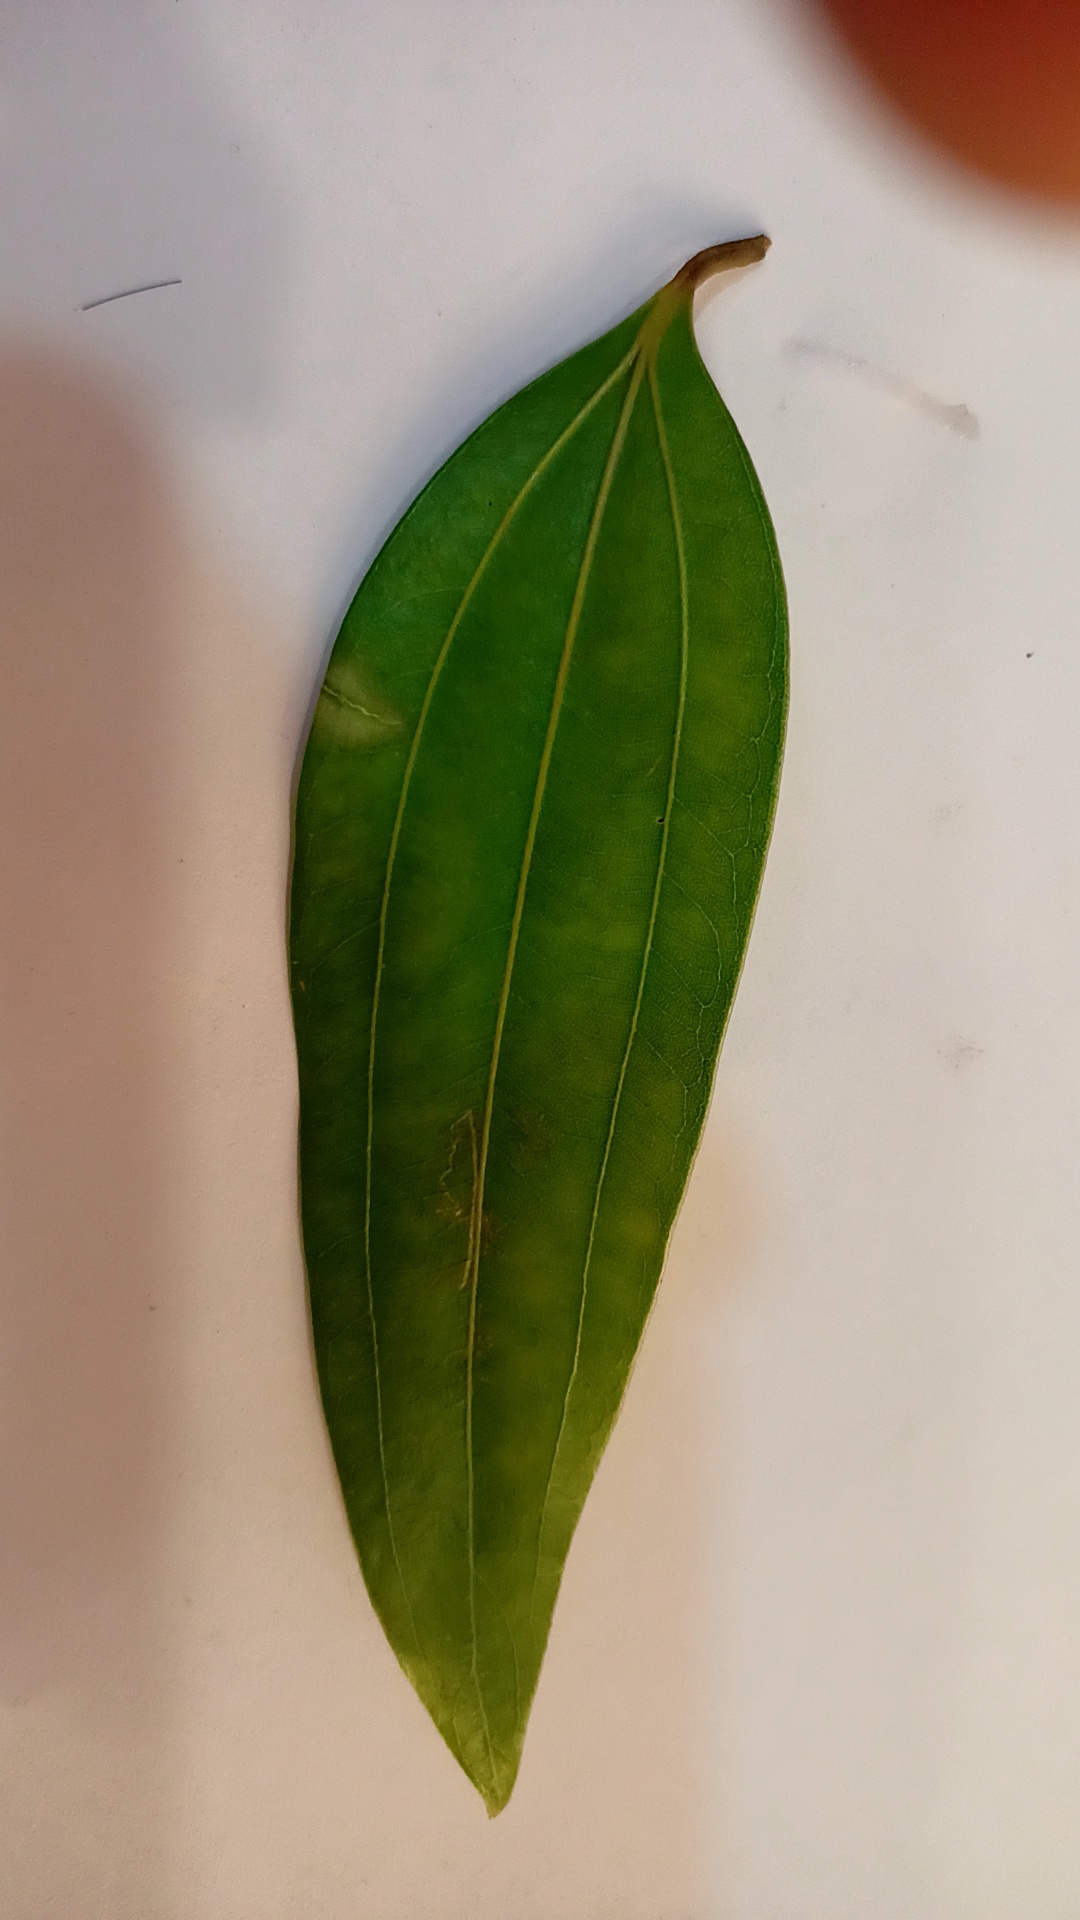
Label: Healthy